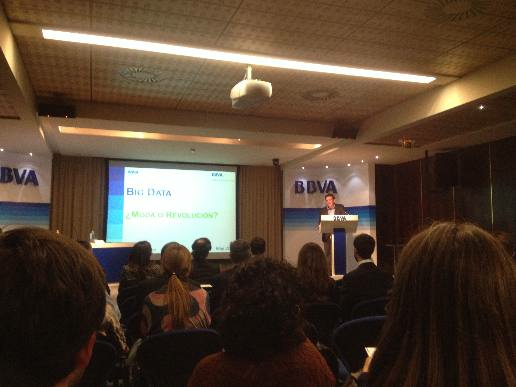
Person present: Yes